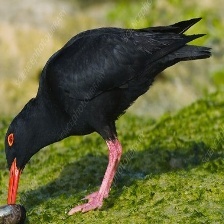
Species: AFRICAN OYSTER CATCHER
Scientific name: HAEMATOPUS MOQUINI
ImageNet parent category: oystercatcher